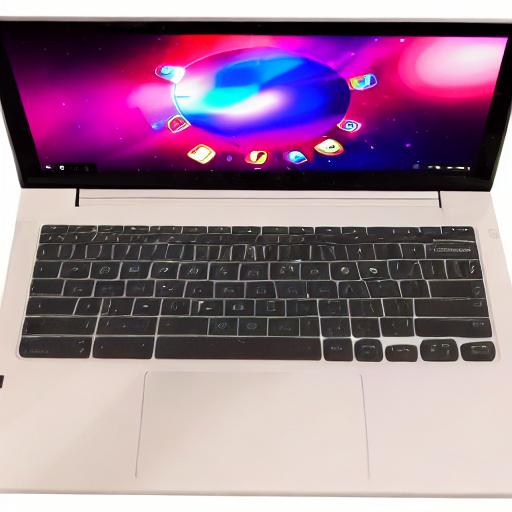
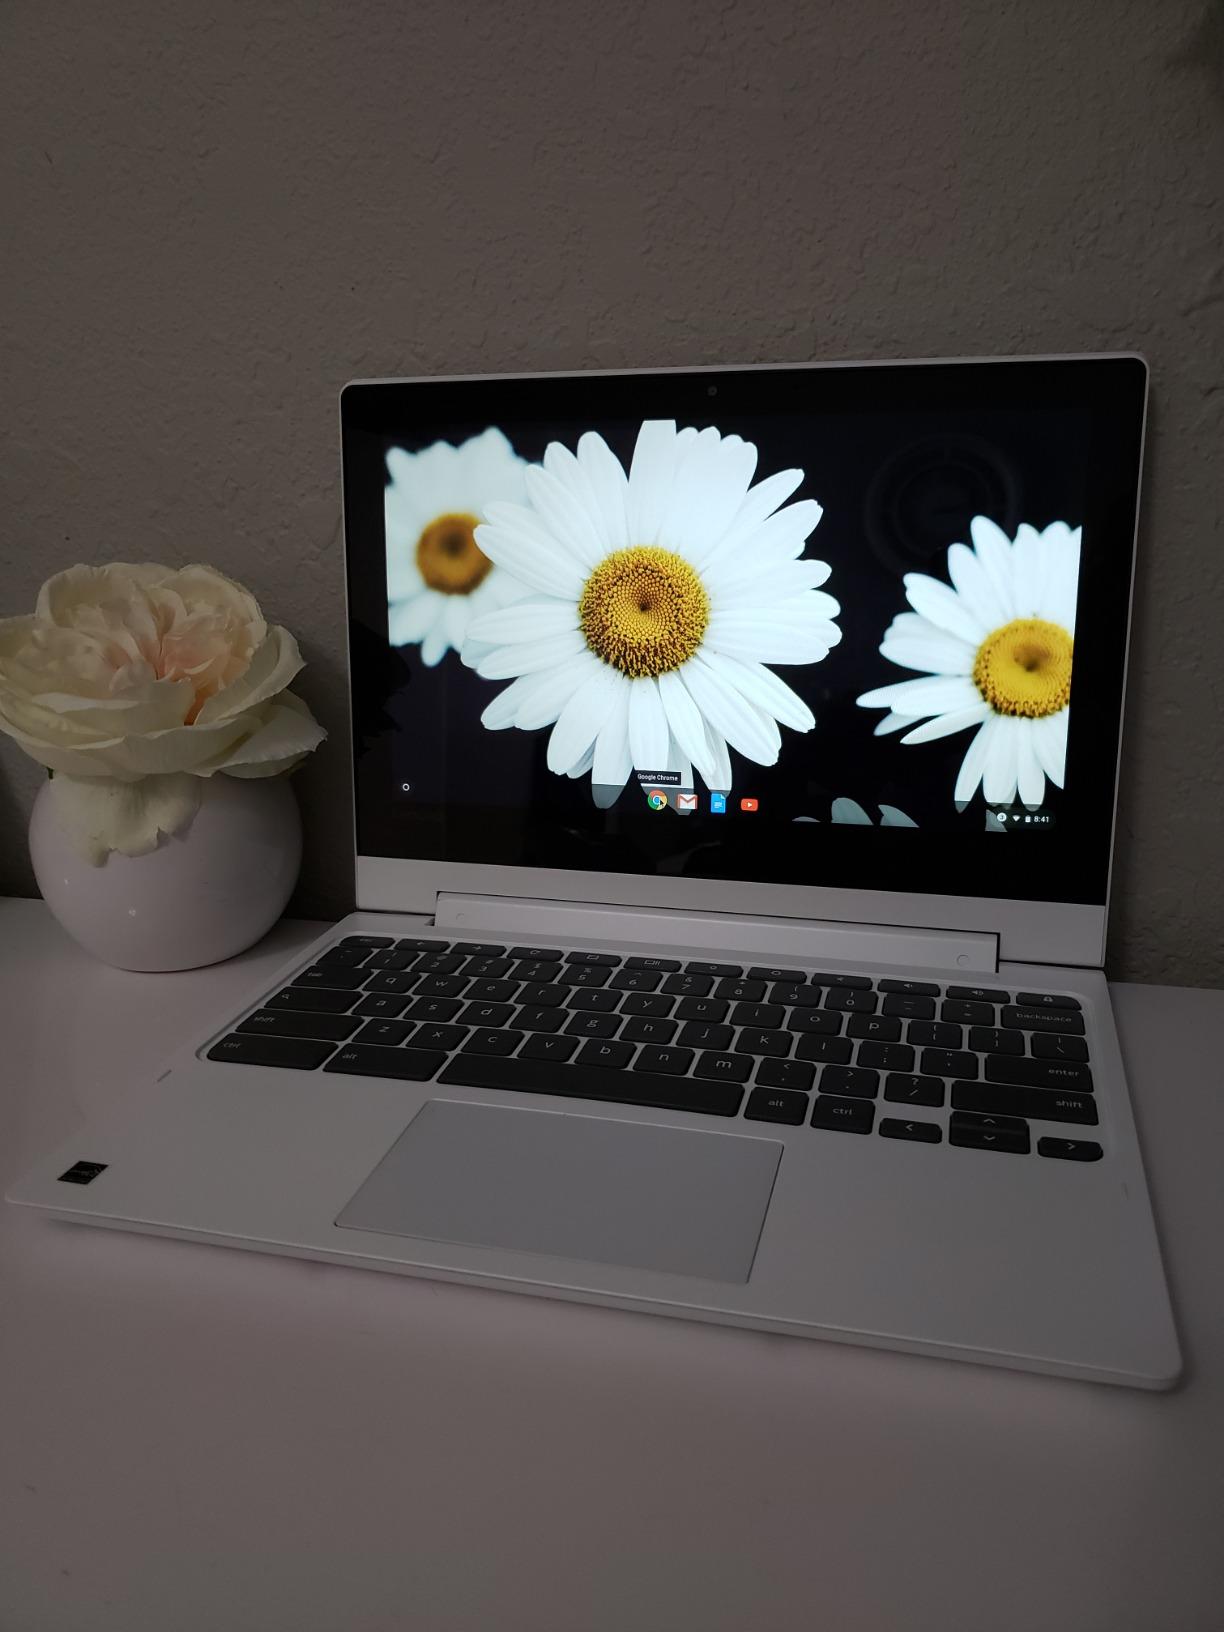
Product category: laptop
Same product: no